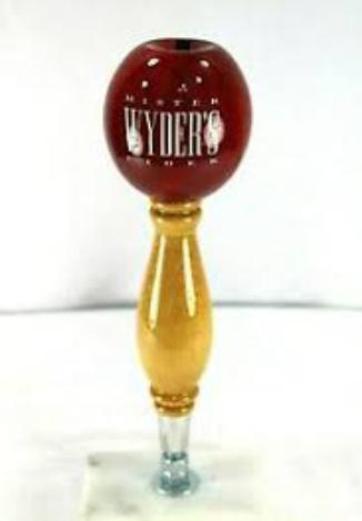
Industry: Food